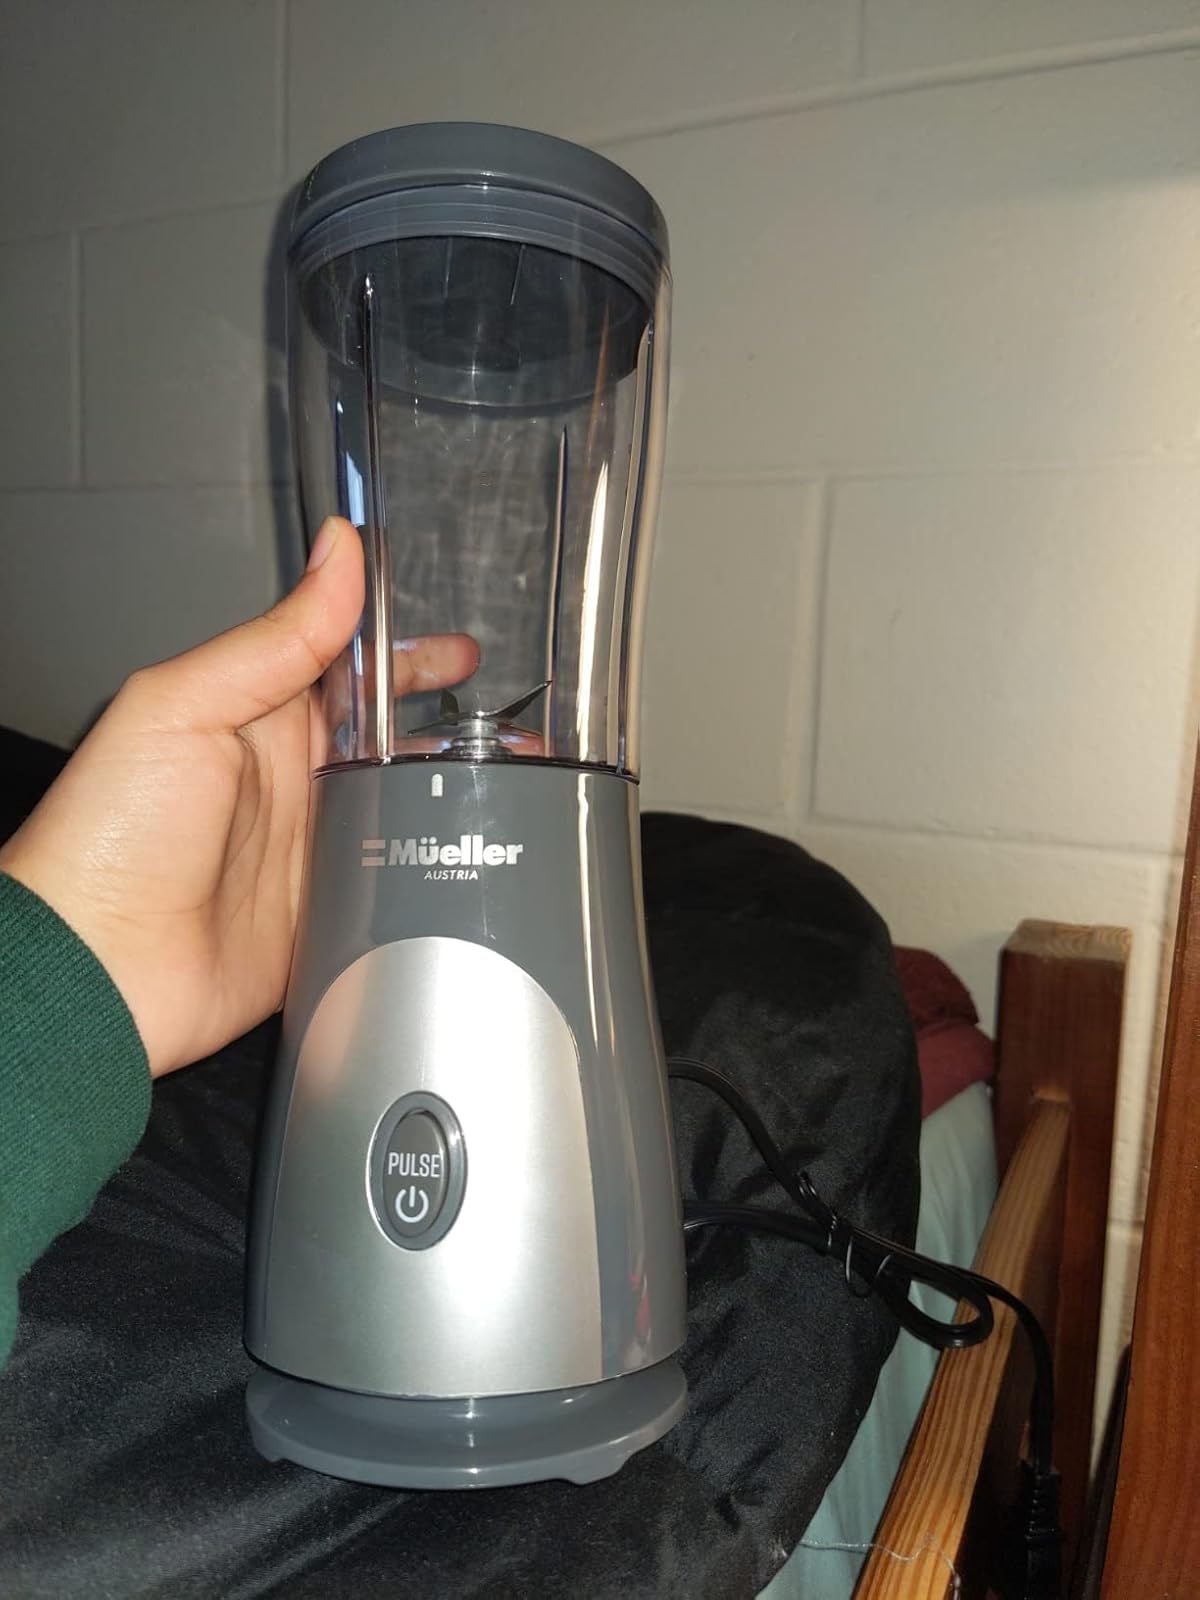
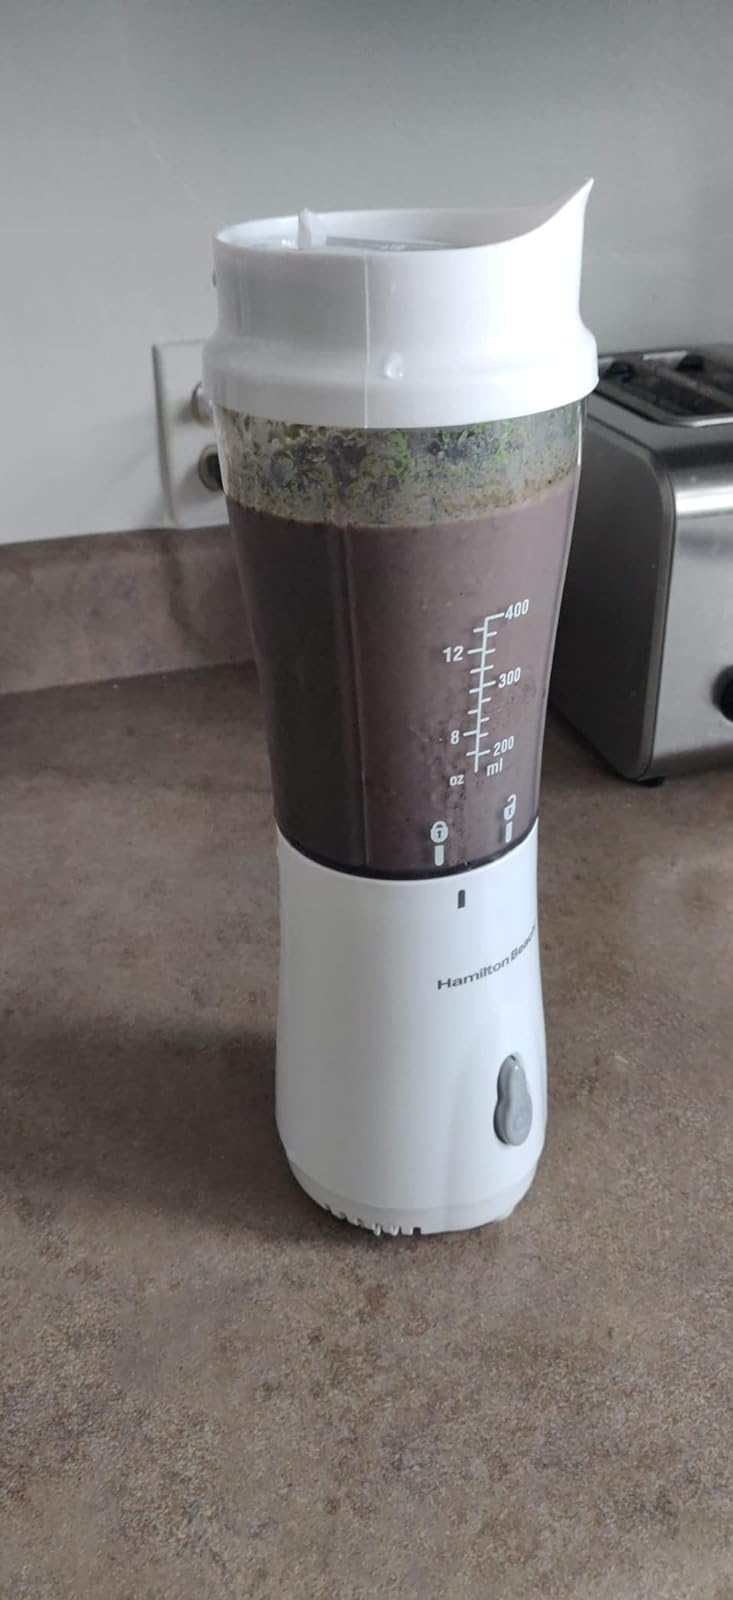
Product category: items_blender
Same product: no